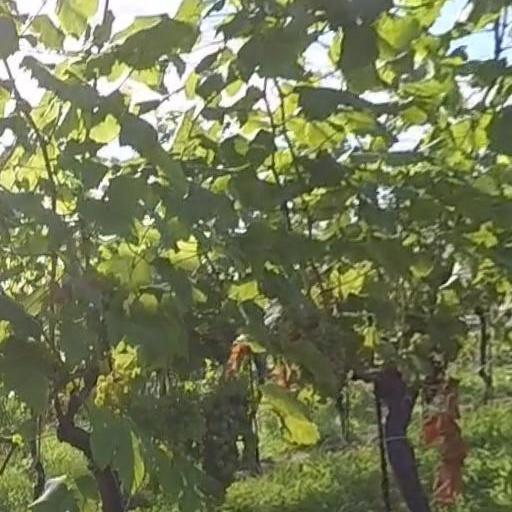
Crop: grape